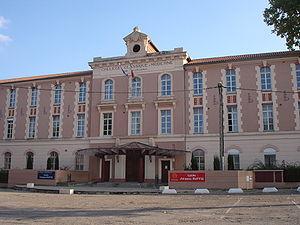
Limoux (Aude, Languedoc-Roussillon, France) - Lycée Jacques Ruffié.
Limoux est une commune française, située dans le département de l'Aude en région Occitanie, elle en est l'une des deux sous-préfectures.